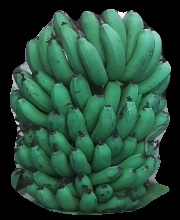
Variety: pachbale
Grade: grade2